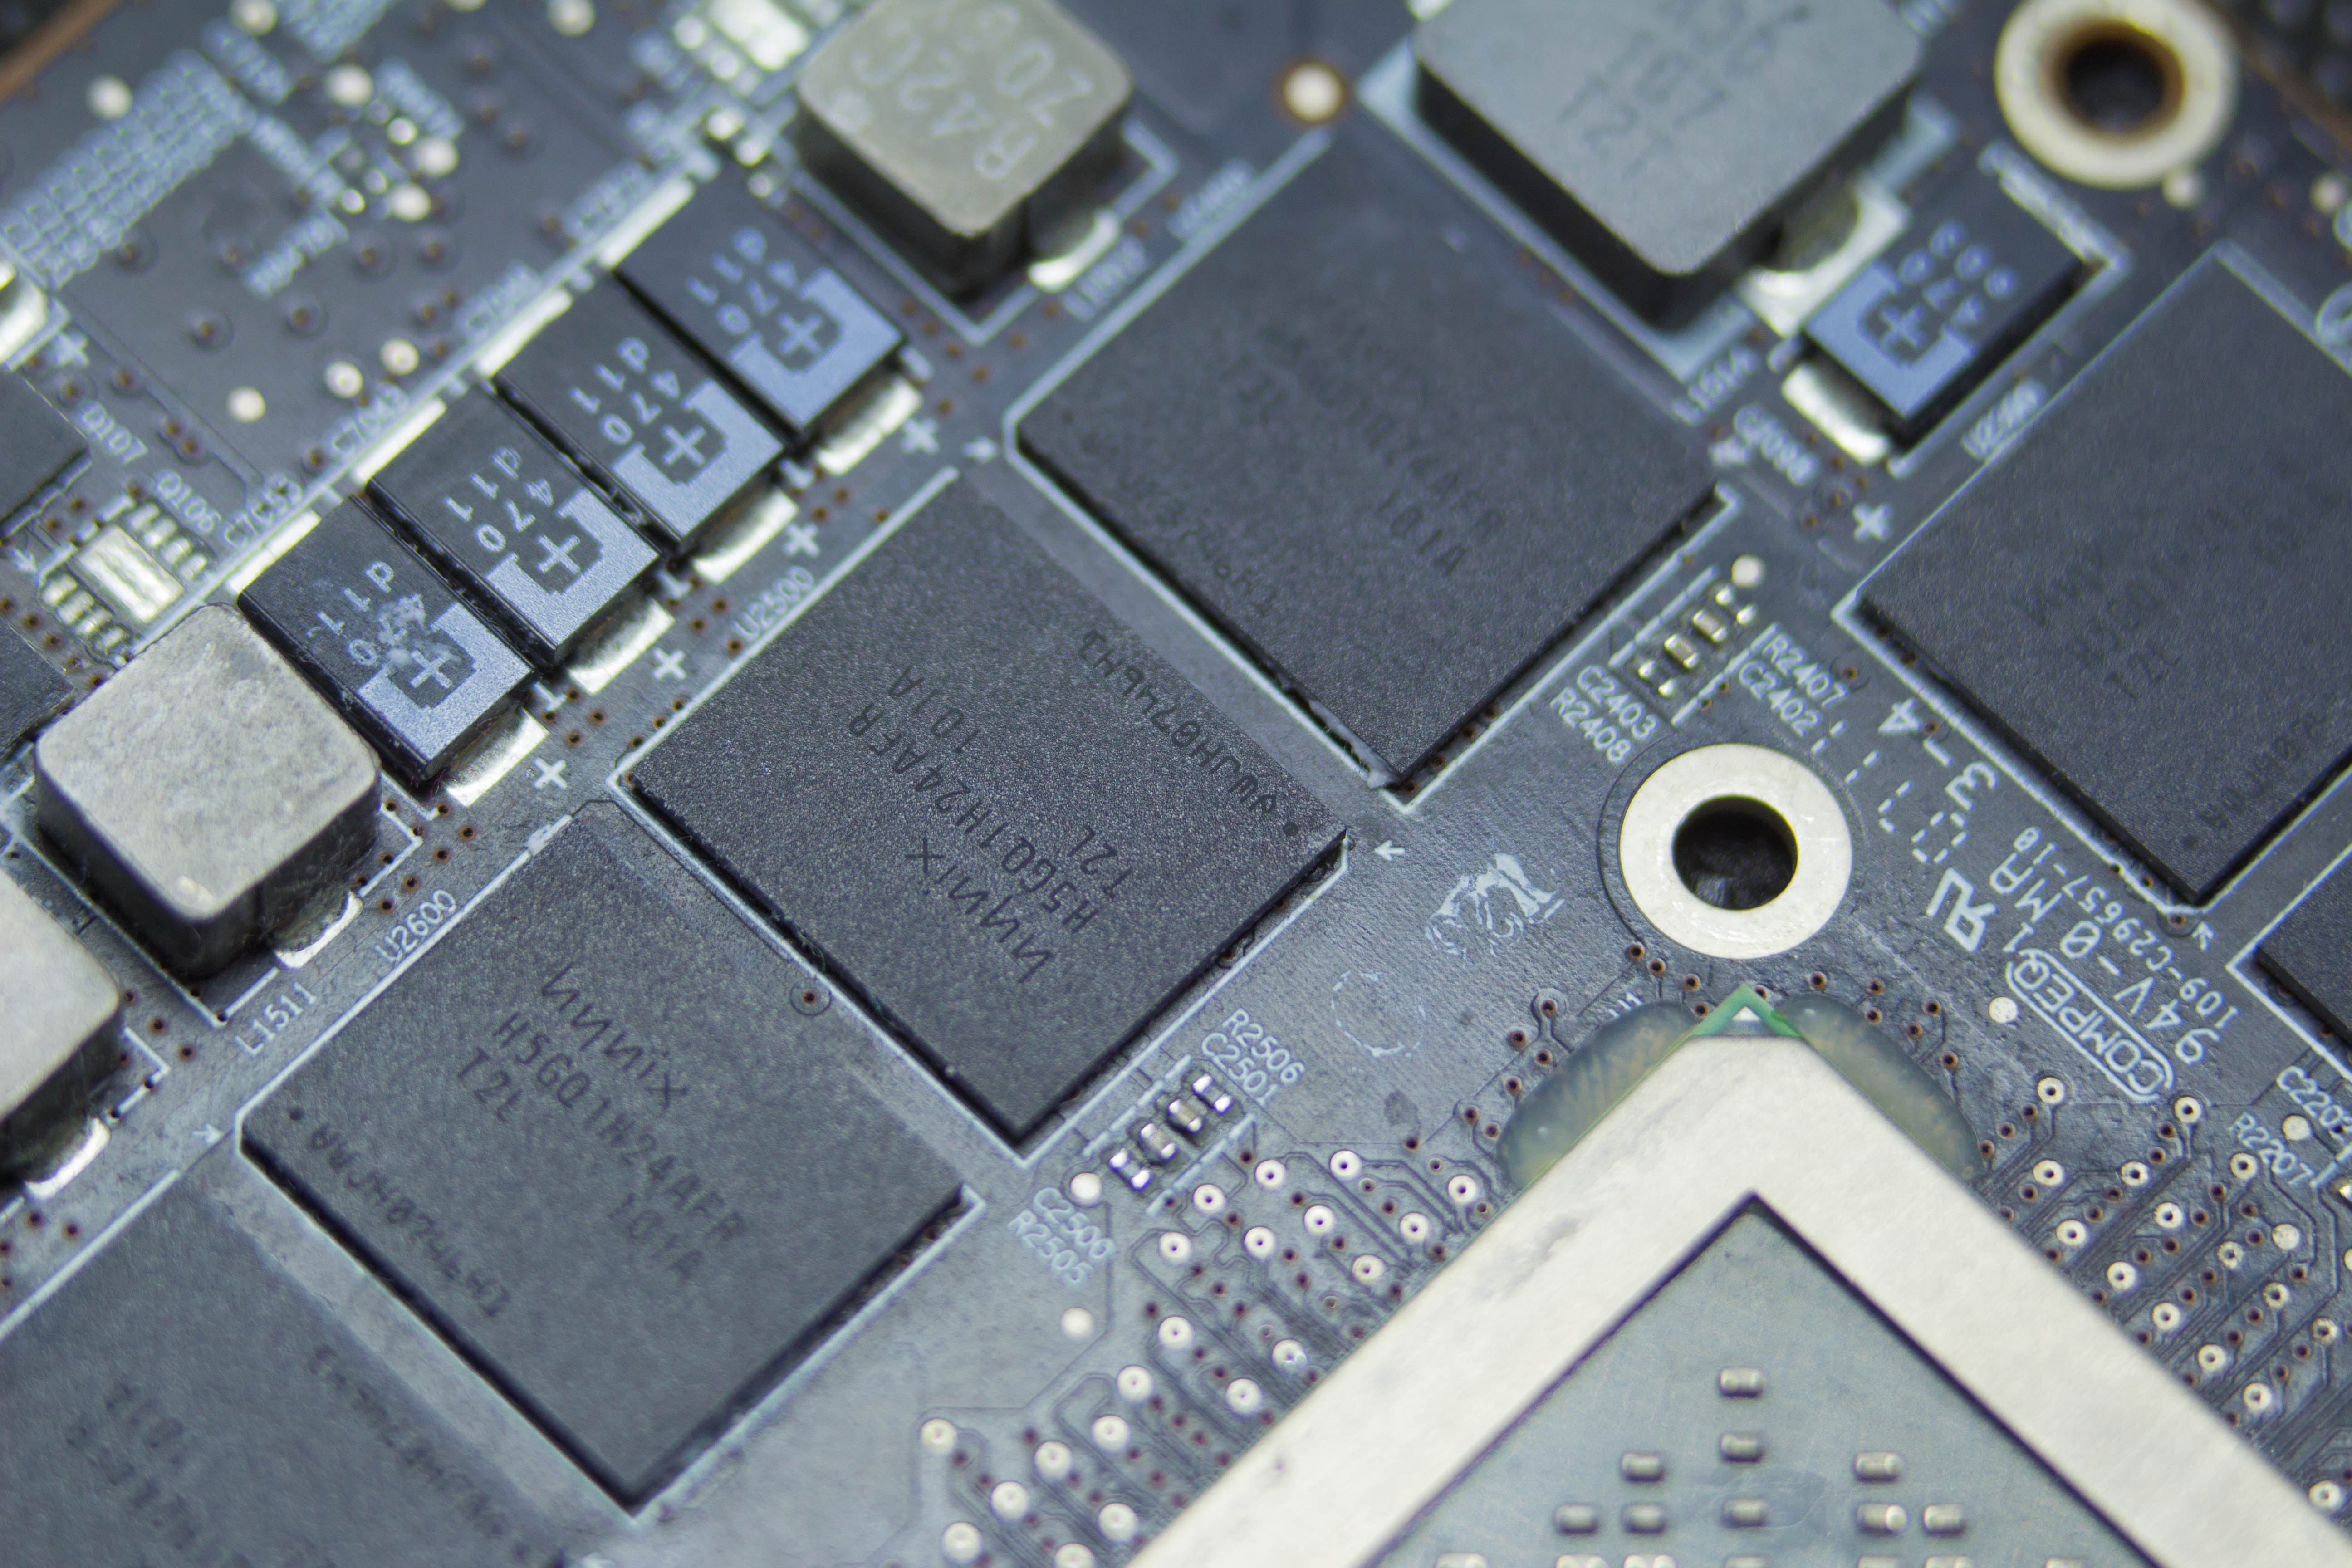
computer, technology, number, memory, electronic, tech, eye, hardware, ram, processing, screenshot, component, computer keyboard, microprocessor, electronic device, computer hardware, personal computer hardware, gpu